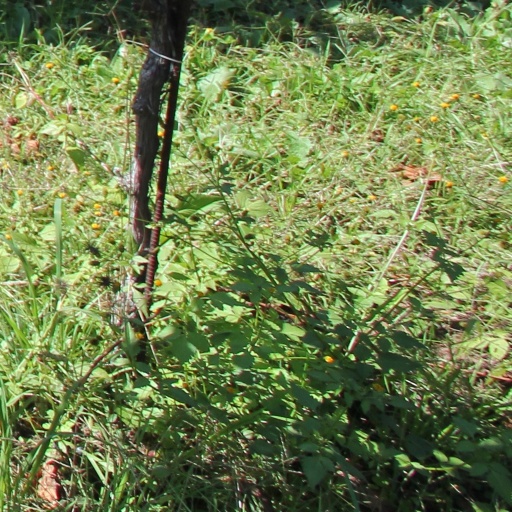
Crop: grape